Western Norway

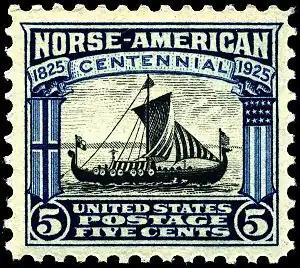
U.S. postage stamp featuring the ship "Viking" honoring the 100th anniversary of Norwegian immigration

For a century emigration was a central aspect of Norwegian history and more than 800,000 Norwegians emigrated to the United States. The first organized group of emigrants left Stavanger on the sloop "Restoration" on 4 July 1825. In 1837, "Ægir" left Bergen as the first ship with emigrants from Hordaland.